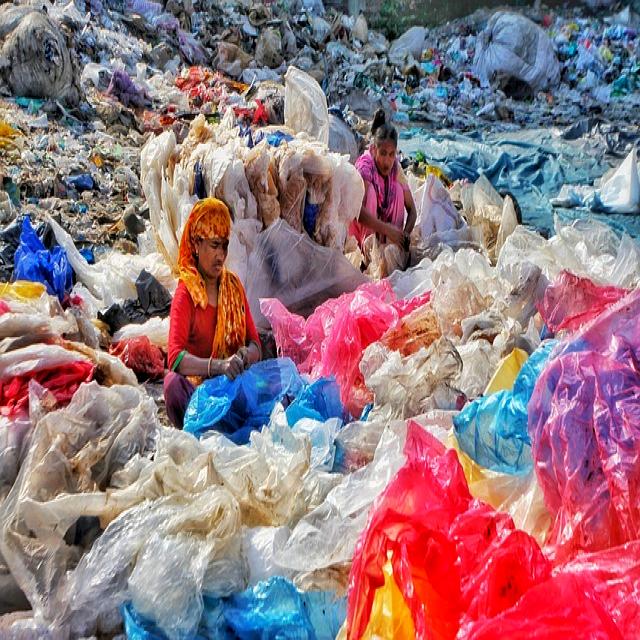
Label: Garbage